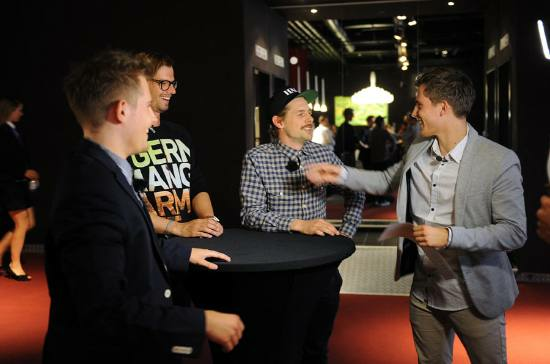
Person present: Yes